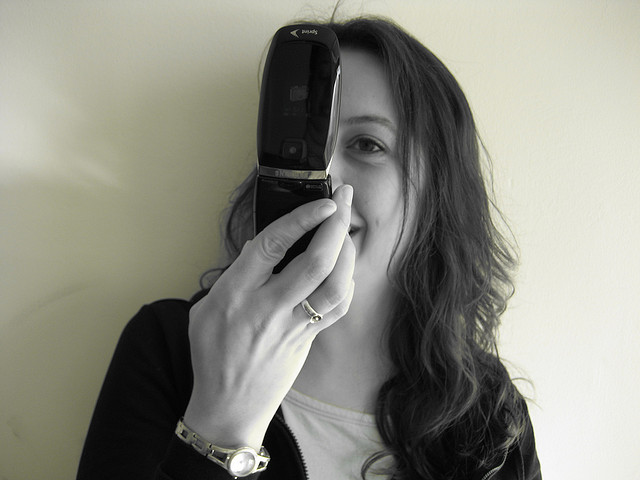
user: Given an image and a question. Answer the question in a short answer. Question: What type of picture might she be taking? Short Answer:
assistant: selfie